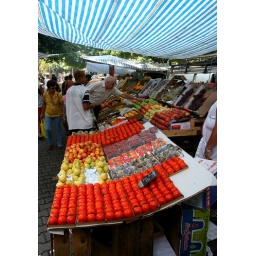
Every Saturday they had a market in the street full of colour with loads of delicious fruit and veg.